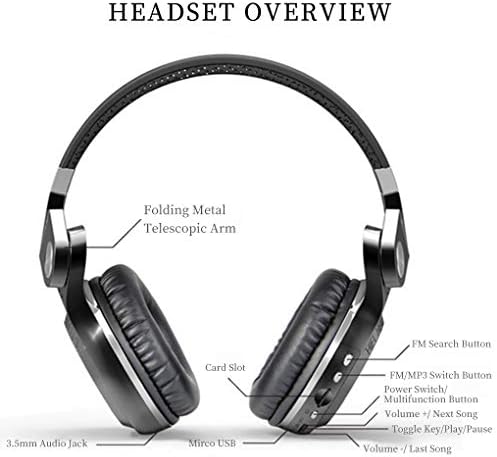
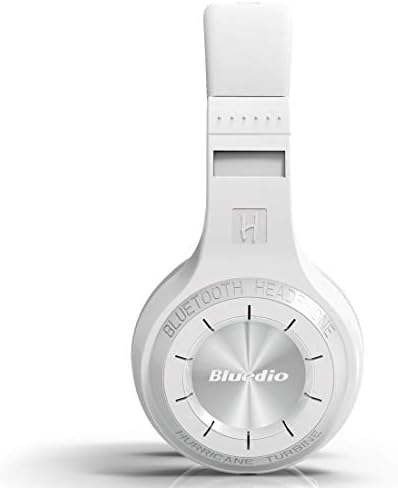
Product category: headphones
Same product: no